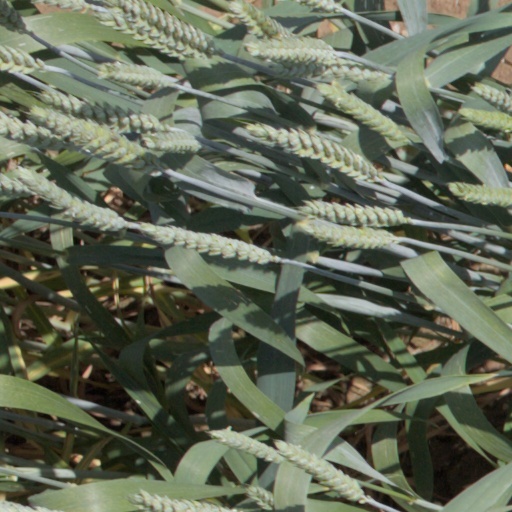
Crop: wheat